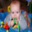
Label: baby